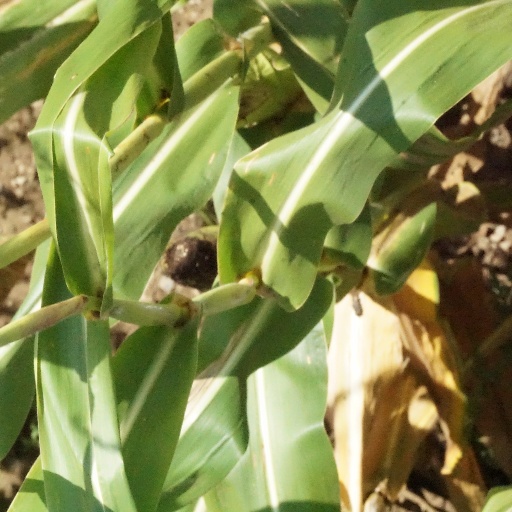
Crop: maize; corn